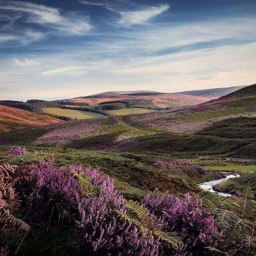
the soft rolling hills of the borders